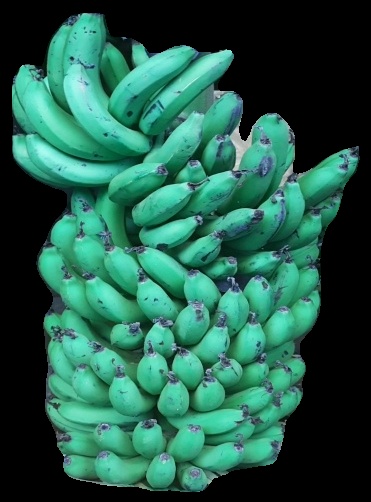
Variety: pachbale
Grade: grade1